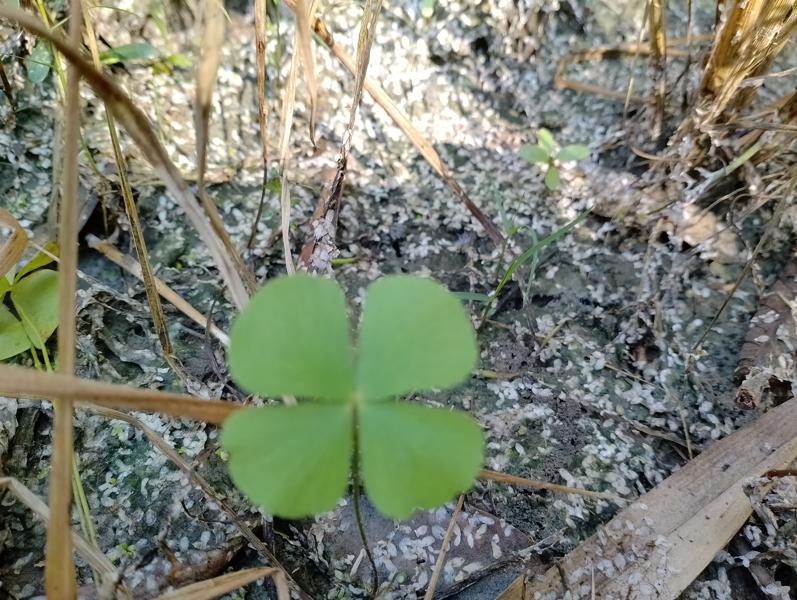
Weed species: Marsilea minuta